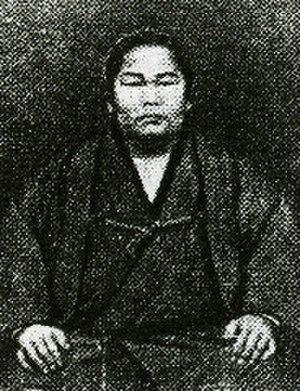
Sakaigawa Namiemon, de son vrai nom Masakichi Udagawa, est un lutteur sumo officiellement reconnu comme le 14ᵉ yokozuna.
Voici la liste officielle de tous les lutteurs sumo qui ont atteint le rang de yokozuna, le plus haut rang de ce sport. D'autres yokozuna ont pu exister à des périodes antérieures, mais n'apparaissent pas dans la liste officielle commencée en 1789.